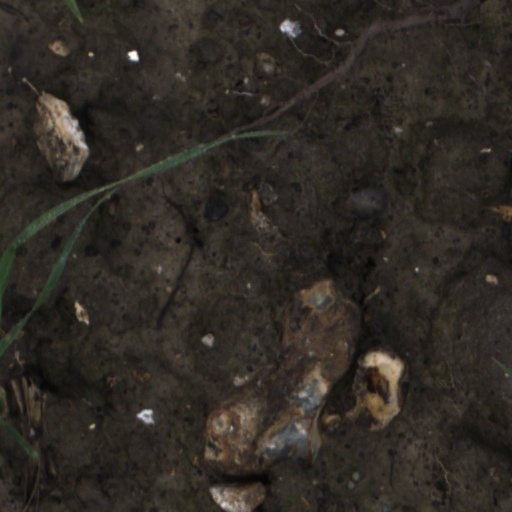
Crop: wheat